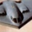
Label: airplane